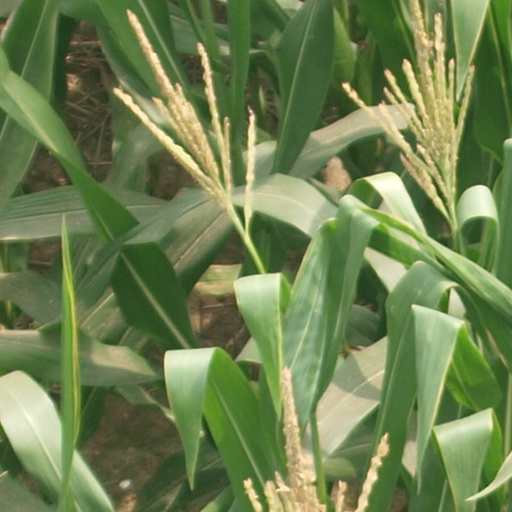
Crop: maize; corn